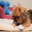
Label: dog